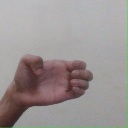
अक्षर: ख